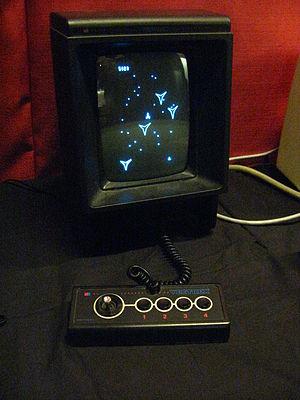
MineStorm est le jeu vidéo proposé avec le Vectrex. Le jeu se trouve directement intégré à la console. Développé par General Consumer Electric. Il s'agit d'un shoot them up semblable à Asteroids sorti en 1982. Voici ses particularités :